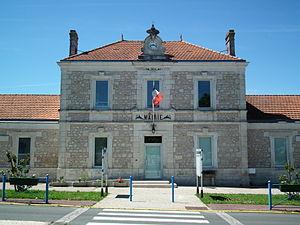
La mairie de Chaillevette
Chaillevette est une commune du Sud-Ouest de la France, située dans le département de la Charente-Maritime. Ses habitants sont appelés les Chaillevetons et les Chaillevetonnes.